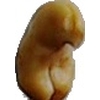
Label: caju_seed